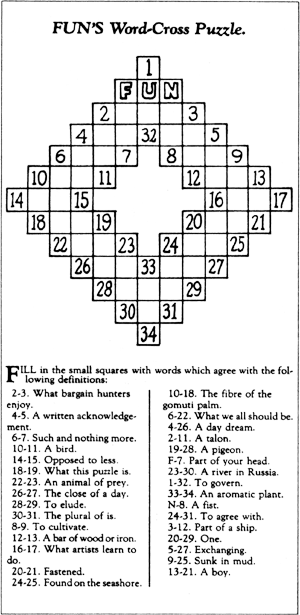
Krydsordsopgave / Historie
Verdens første krydsordsopgave
En krydsordsopgave er en bogstavopgave, hvor løseren skal finde løsningsordene ud fra forskellige ledetråde. Opgaverne ligger i et skema med løsningsord lodret eller vandret. Ordene krydser hinanden. Det forklarer navnet.